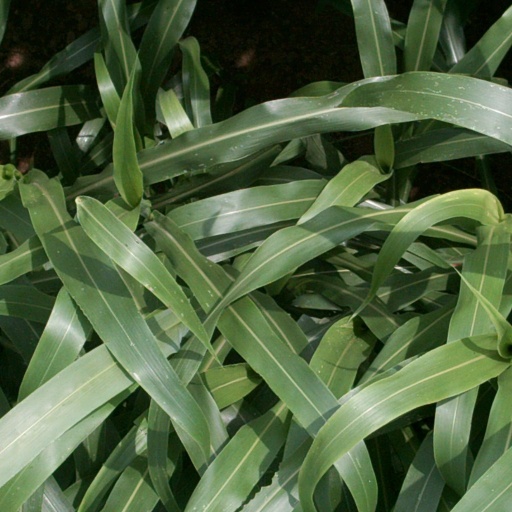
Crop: sorghum